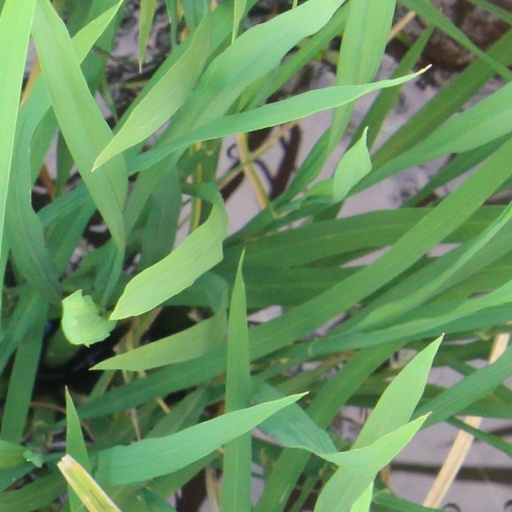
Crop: rice